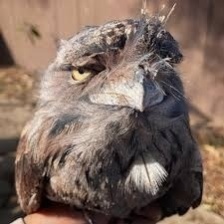
Species: TAWNY FROGMOUTH
Scientific name: PODARGUS STRIGOIDES